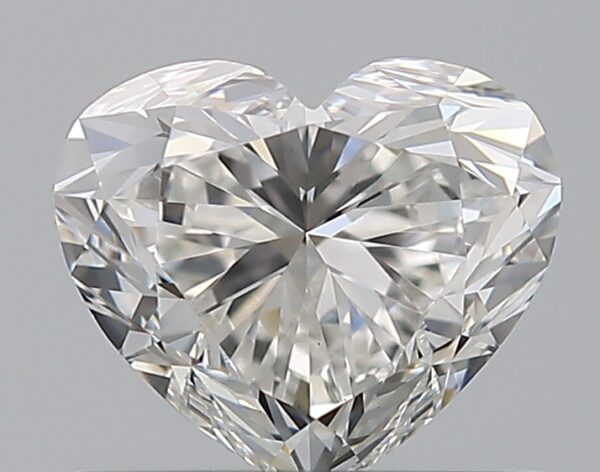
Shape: heart
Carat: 0.7
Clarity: VS1
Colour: F
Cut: EX
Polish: EX
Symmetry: EX
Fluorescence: M
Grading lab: GIA
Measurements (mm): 5.14 x 5.98 x 3.56